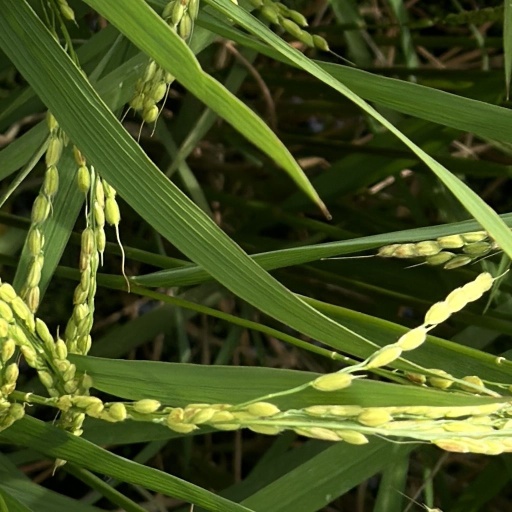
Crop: rice